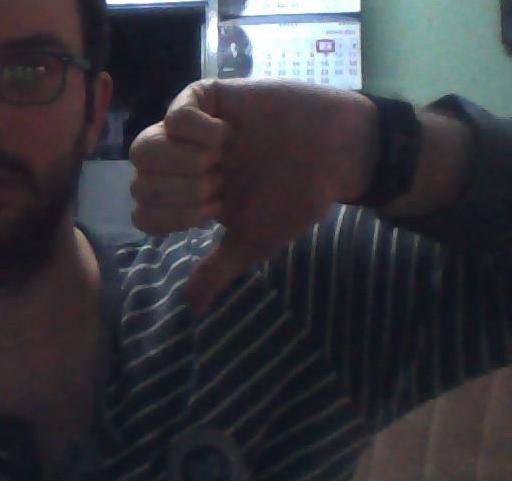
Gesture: dislike